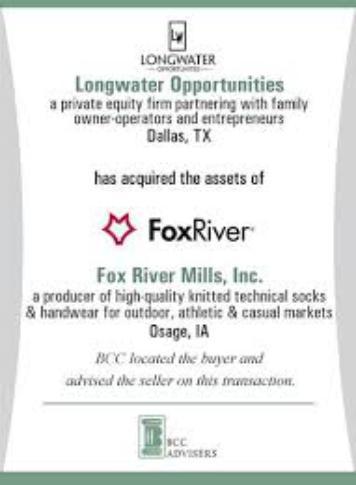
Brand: fox river mills
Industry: Clothes